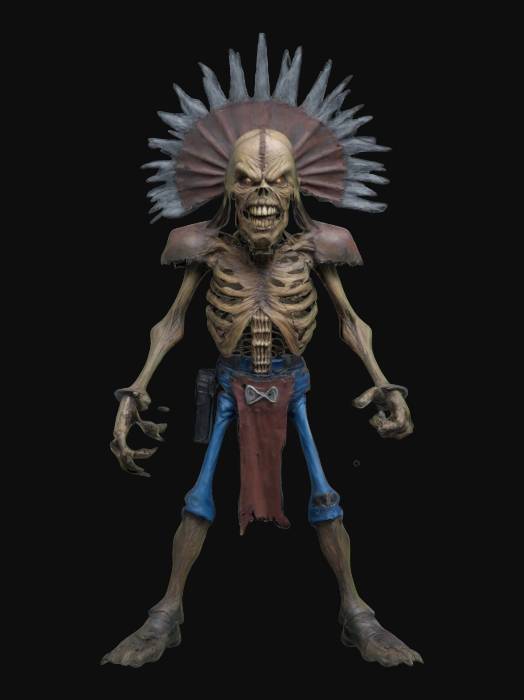
미적 점수 (1~10점): 8